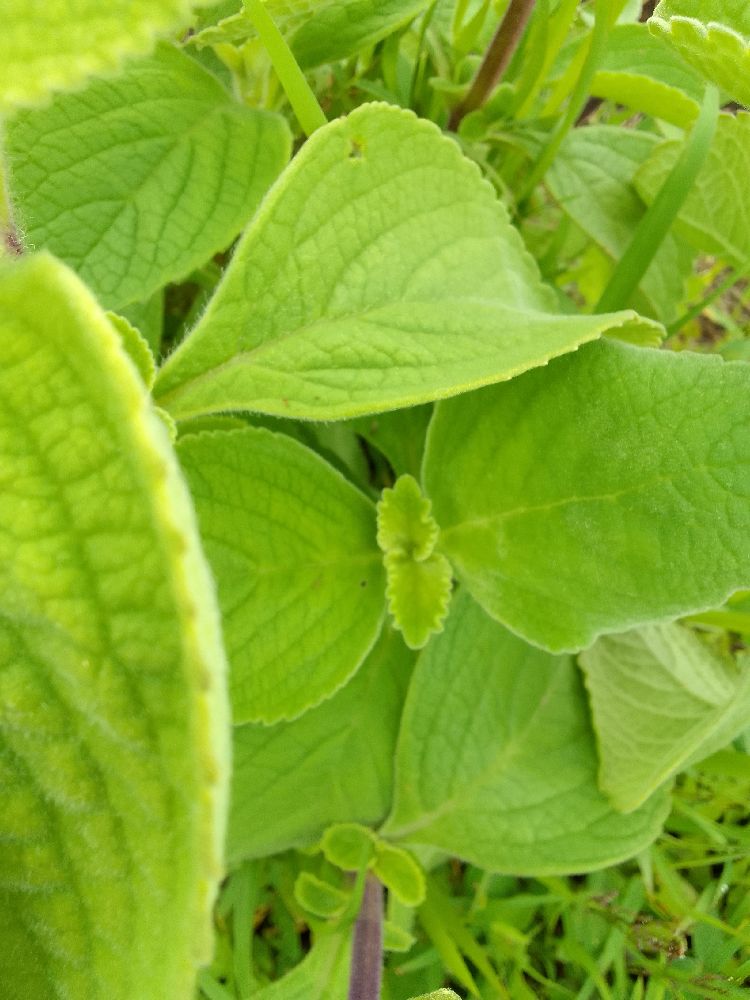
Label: healthy